Richard Watts

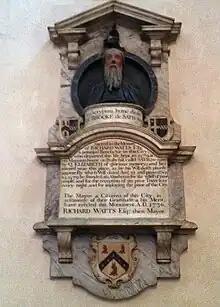
Memorial in Rochester Cathedral with bust assumed to be contemporary

By 1550, Richard Watts was established as a merchant. Payments were made to him for victualling the army and navy in 1550 and 1551. In either 1552 (Lane & Singh) or 1554 (Hinkley) he was appointed deputy victualler of the navy. The earlier date fits in with the grant of a coat of arms in 1553. In 1559, he was reappointed to the post. Subsequently, Queen Elizabeth I appointed him as paymaster and surveyor of works when building of Upnor Castle started in 1560. A further royal appointment, that of surveyor of ordnance, followed in 1562. In 1560, as well as his appointment to the castle, he became paymaster to the Wardens of Rochester Bridge. In 1563, he was elected as MP for Rochester which seat he held until 1571.